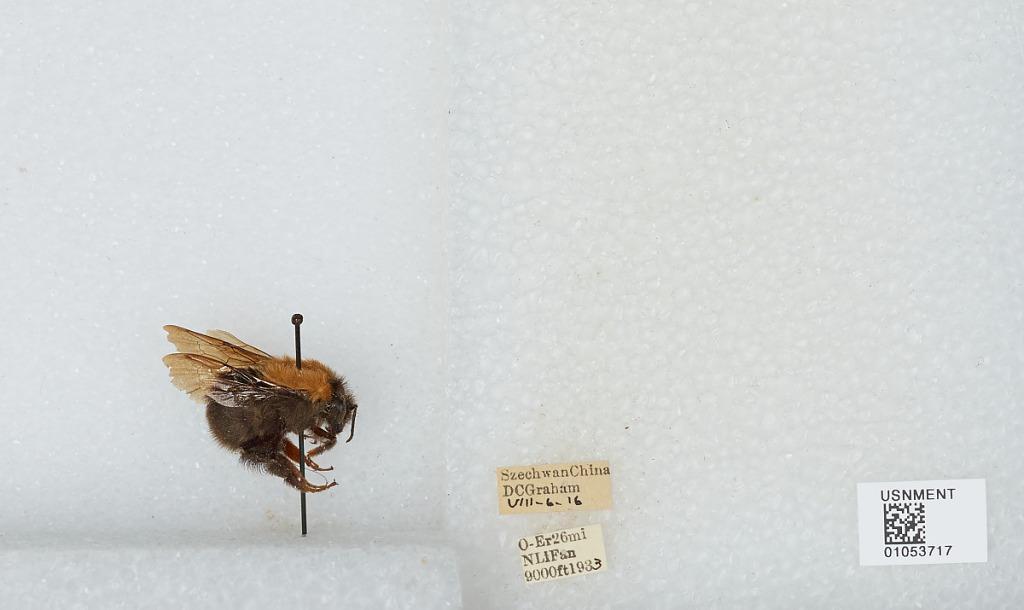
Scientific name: Bombus sp.
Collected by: D. Graham
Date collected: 1933-8-6
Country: China
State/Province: Sichuan
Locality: O-Er 26 mi N Li Fan